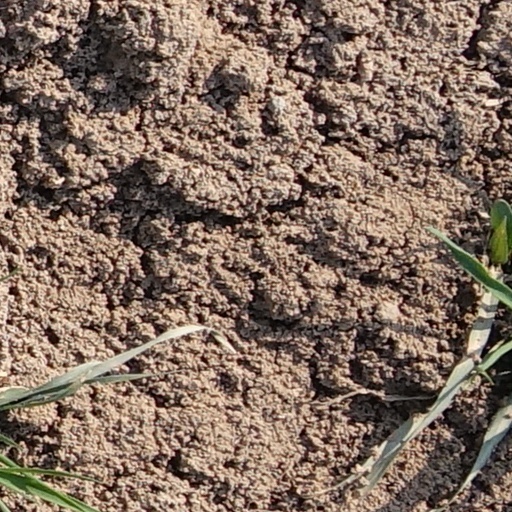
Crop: wheat